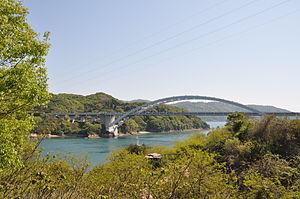
Pont d'Omishima dans la préfecture d'Ehime, Japon